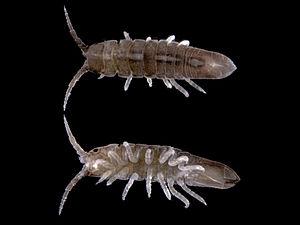
Les isopodes forment un ordre extrêmement varié parmi les crustacés, et ne comptent pas moins de 10 000 espèces dont la taille varie de 0,5 mm à 50 cm pour les plus grands. Ils sont herbivores, détritivores, carnivores ou parasites.